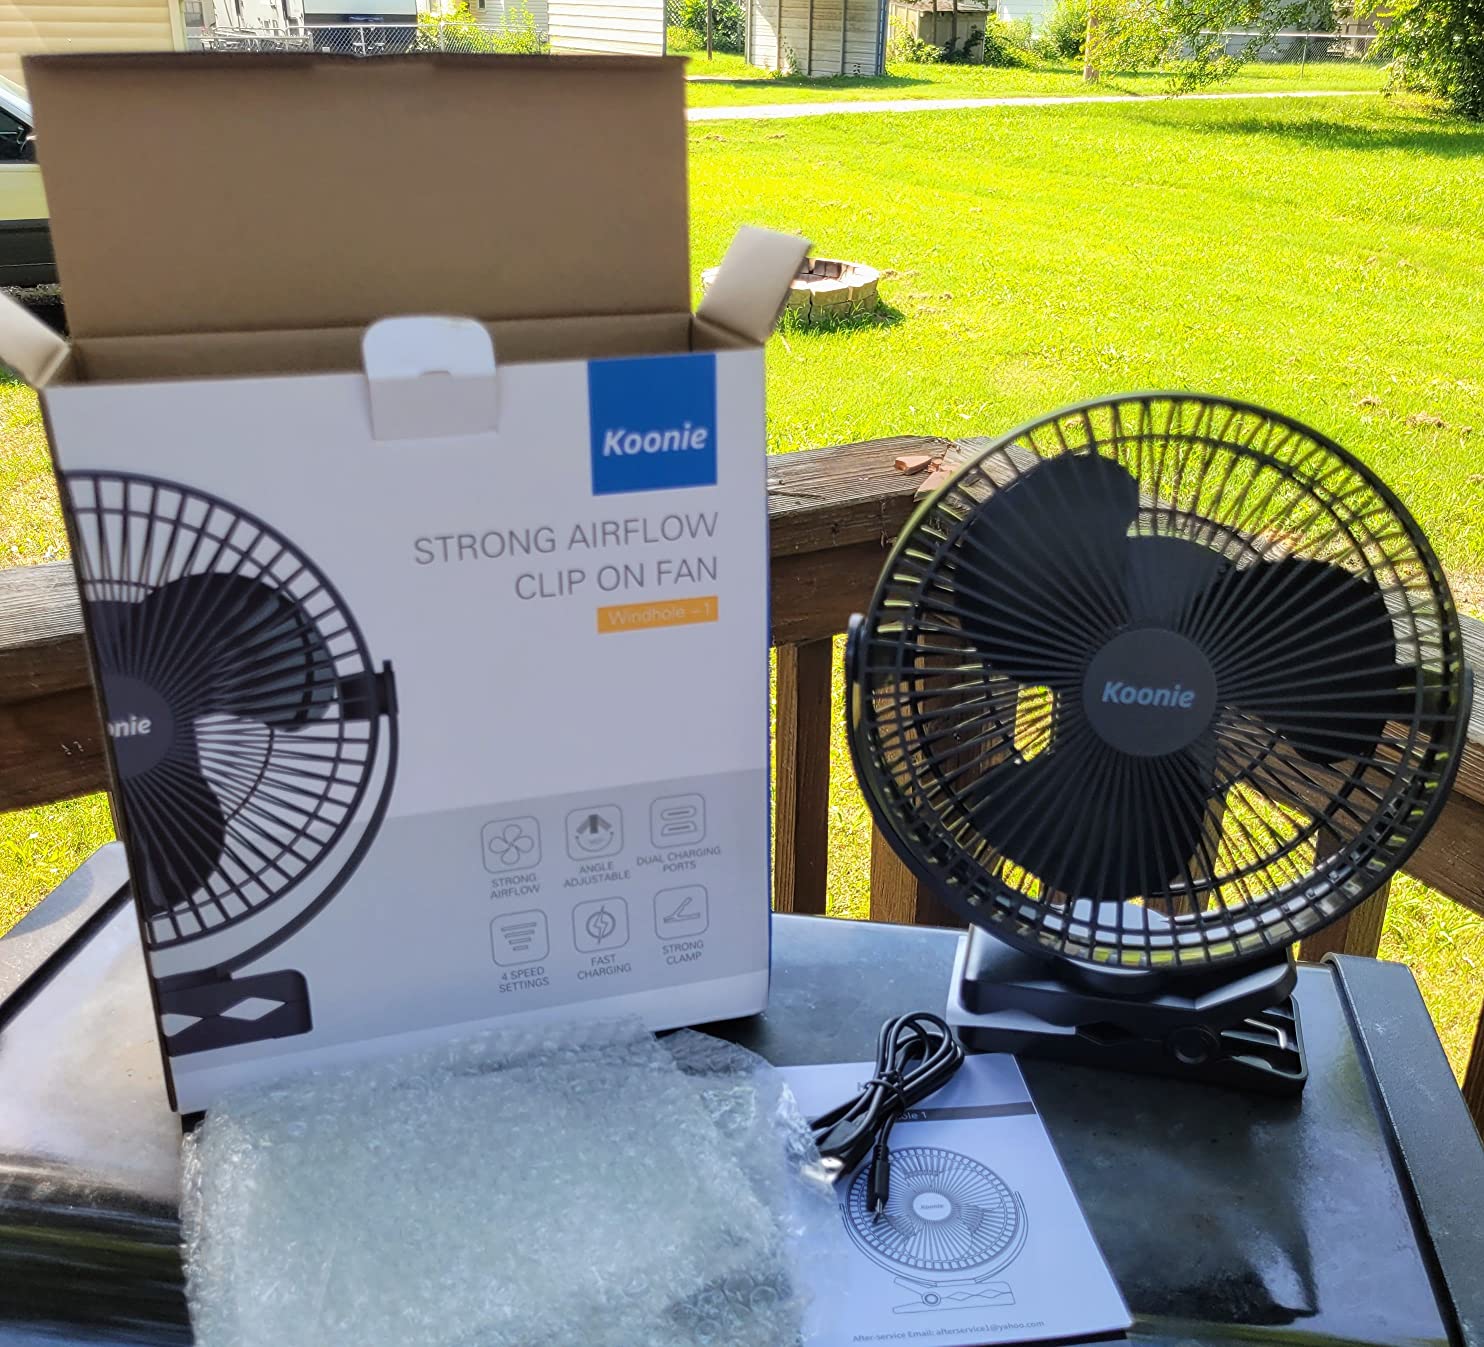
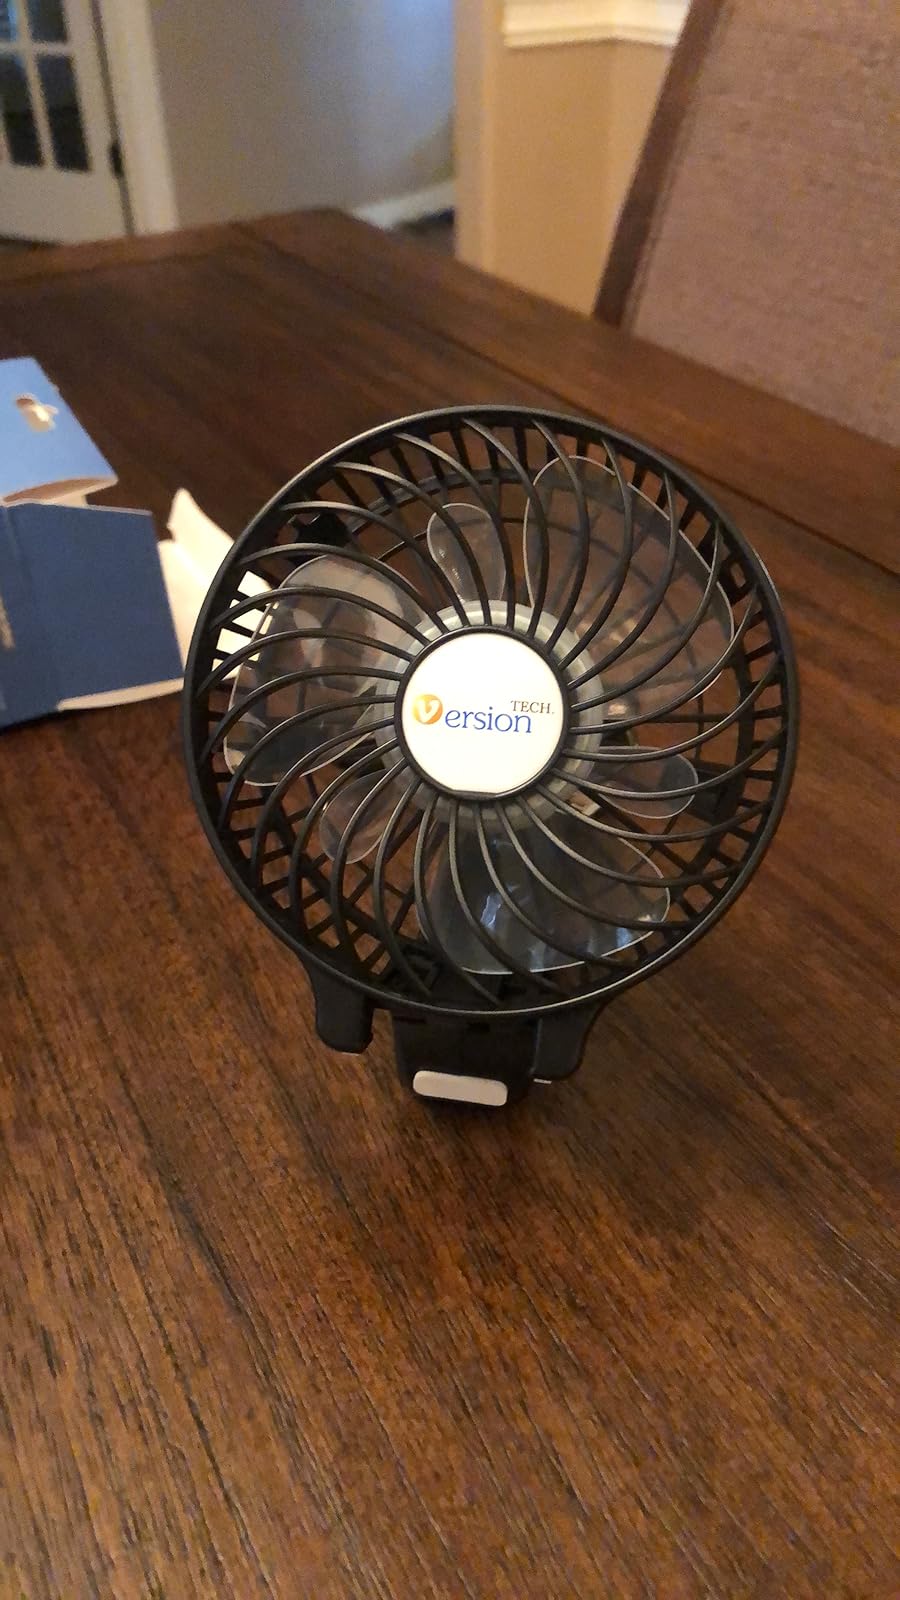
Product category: fan
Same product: no